Voices Within: The Lives of Truddi Chase

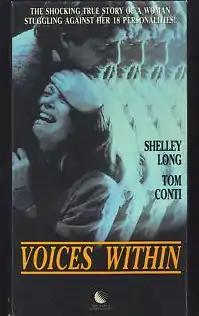
Video Release

Voices Within: The Lives of Truddi Chase is an ABC-Network miniseries based on "When Rabbit Howls", the autobiography of Truddi Chase, a woman who was diagnosed with dissociative identity disorder who had 92 separate personalities. The four-hour miniseries, which was directed by Lamont Johnson stars Emmy winner Shelley Long as Truddi Chase. Tom Conti co-stars as her doctor. The miniseries aired on May 20 and 21, 1990 and Chase worked closely with screenwriter E. Jack Neuman to assure her autobiography was adapted accurately. "Voices Within" also exists as a 1-hour 46 minute version.